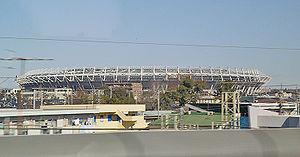
Le stade Ajinomoto en anglais Ajinomoto Stadium, anciennement stade de Tokyo ou Tokyo Stadium est un stade multi-fonction situé à Chōfu dans Tōkyō.
Chōfu est une ville de la métropole de Tokyo, au Japon.